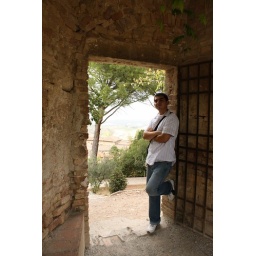
Me standing by a door with a view.